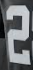
Number: 2